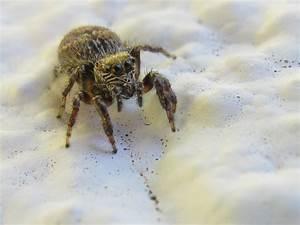
spider